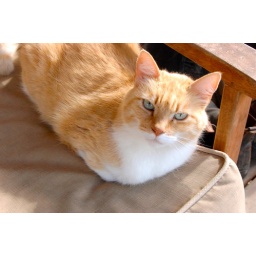
the friendly orange cat is my bff in BC so far